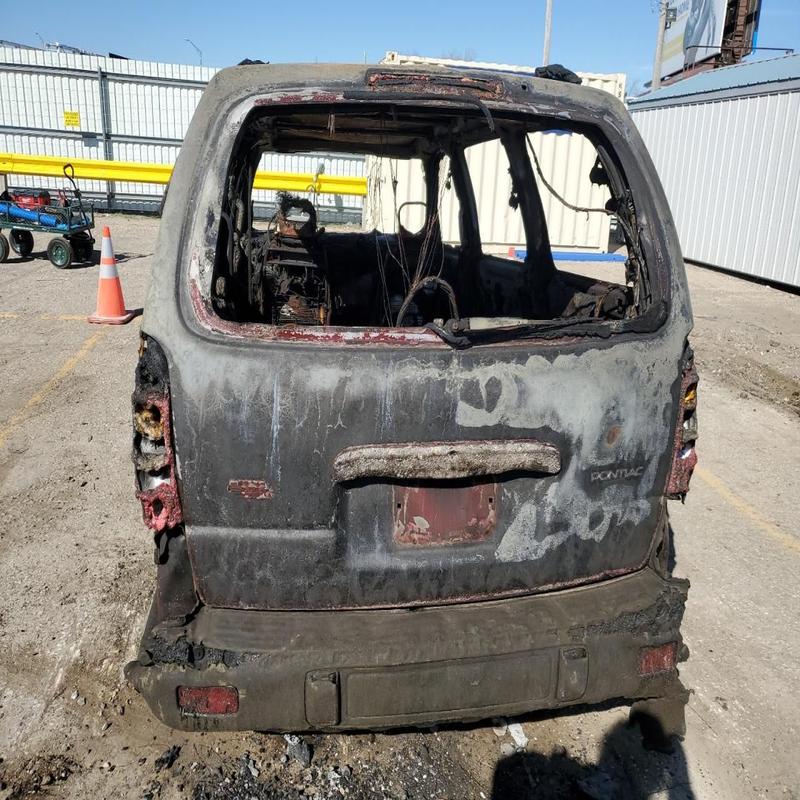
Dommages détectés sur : plaque d'immatriculation avant, pare-choc avant, feu avant droit, feu avant gauche, capot, pare-brise avant, aile avant droite, aile avant gauche, porte avant droite, porte avant gauche, porte arrière droite, porte arrière gauche, aile arrière droite, aile arrière gauche, pare-brise arrière, malle, feu arrière droit, feu arrière gauche, pare-choc arrière, plaque d'immatriculation arrière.
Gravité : majeur